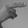
ASL letter: H